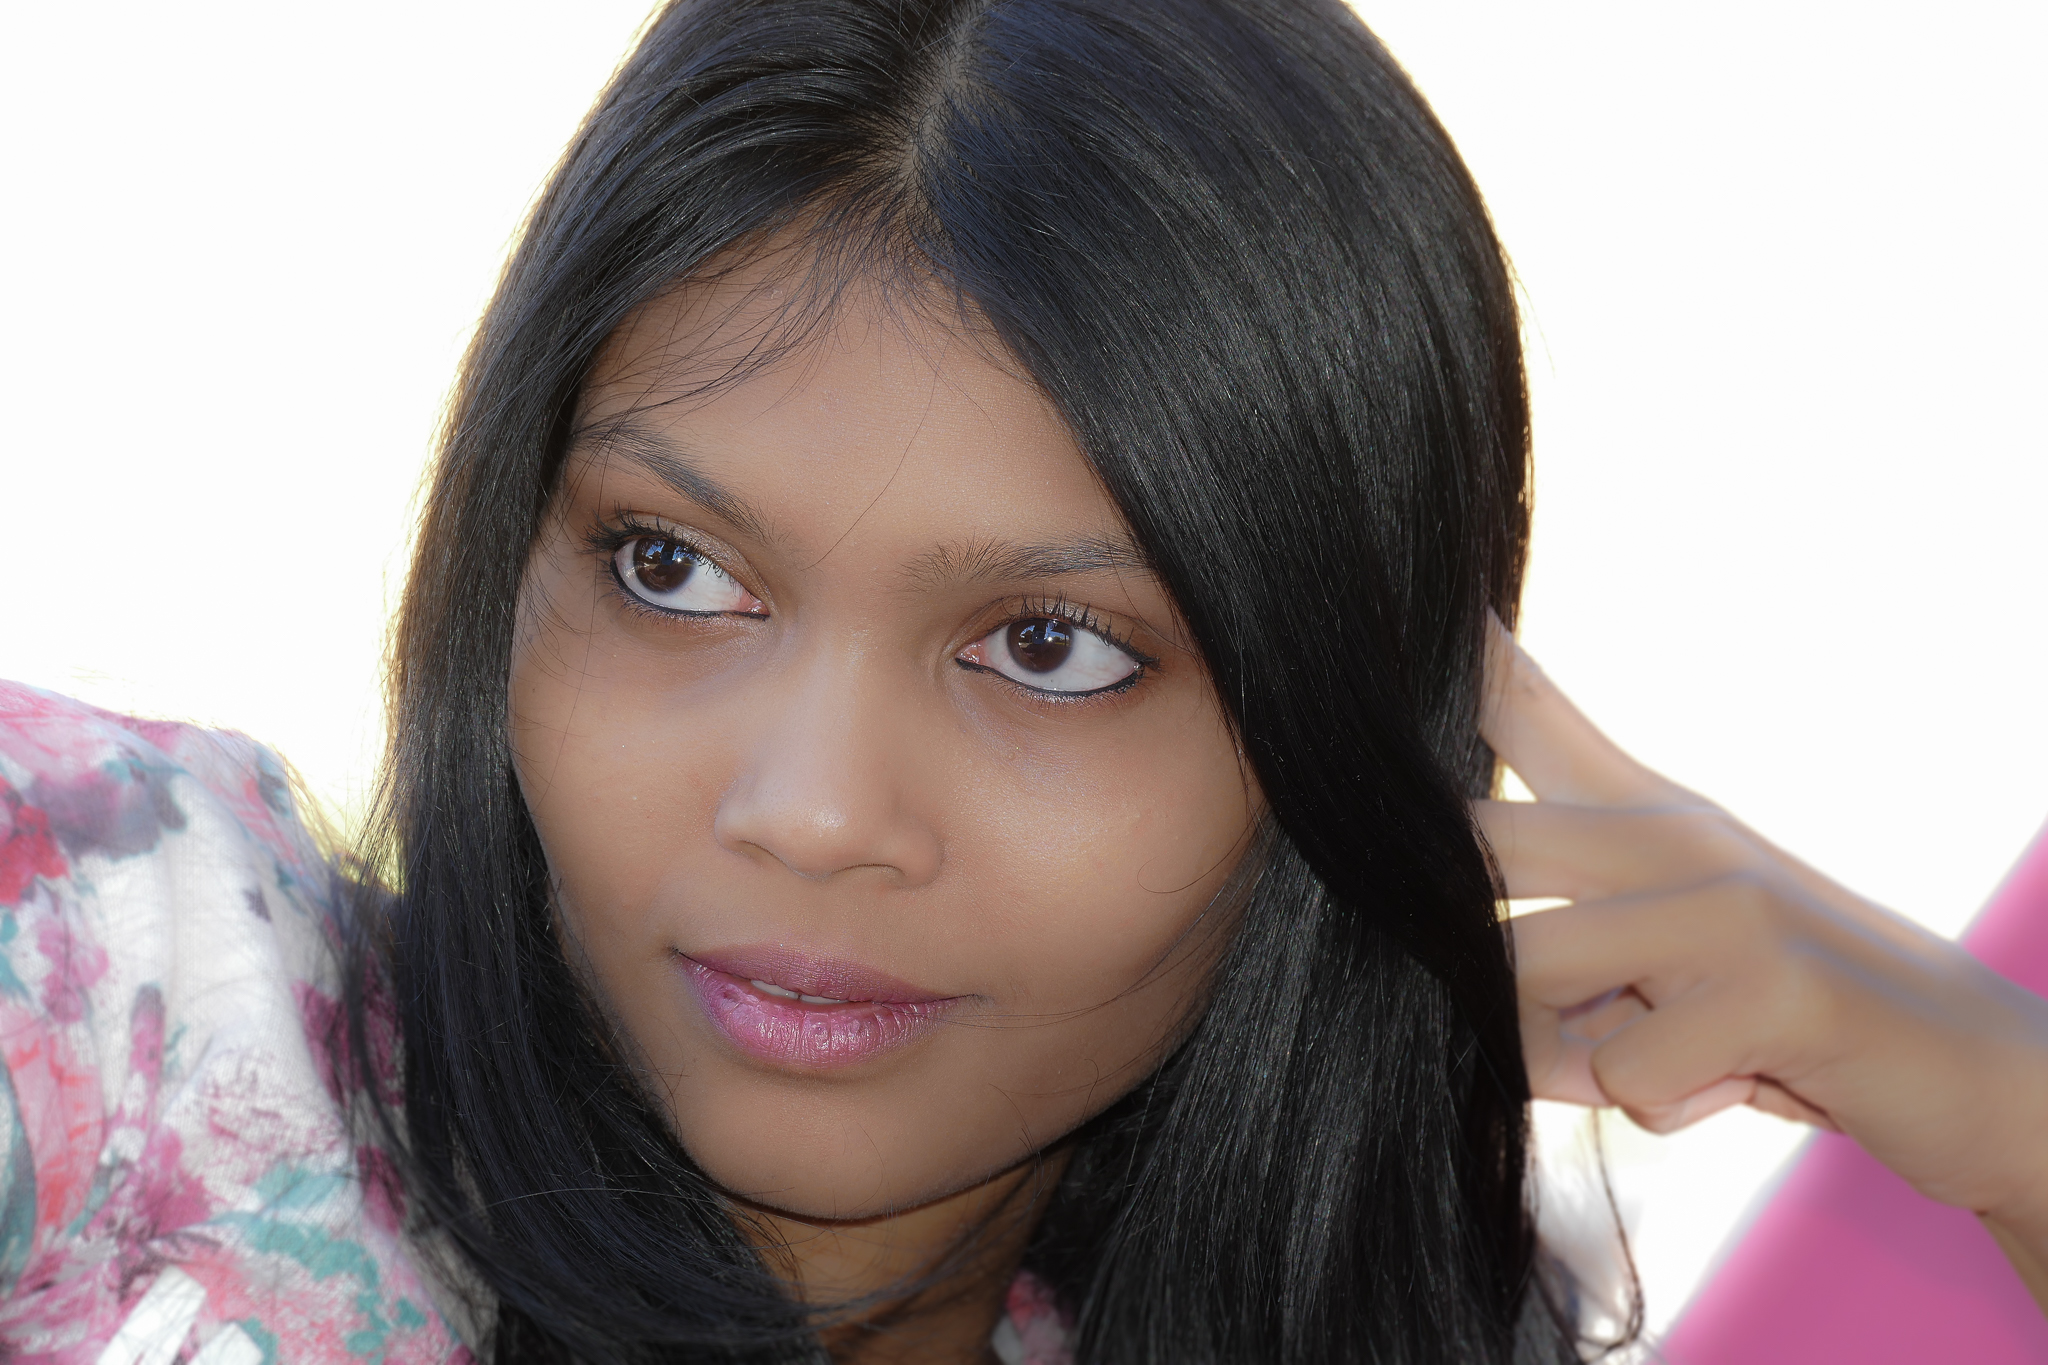
person, people, girl, hair, singer, portrait, model, lady, lip, hairstyle, smile, eyebrow, mouth, long hair, close up, human body, black hair, face, nose, cheek, eye, head, skin, gente, beauty, organ, lumixfz1000, fz1000, retrato, ggl1, xovesphoto, panasoniclumixfz1000, kirti, abdomen, photo shoot, brown hair